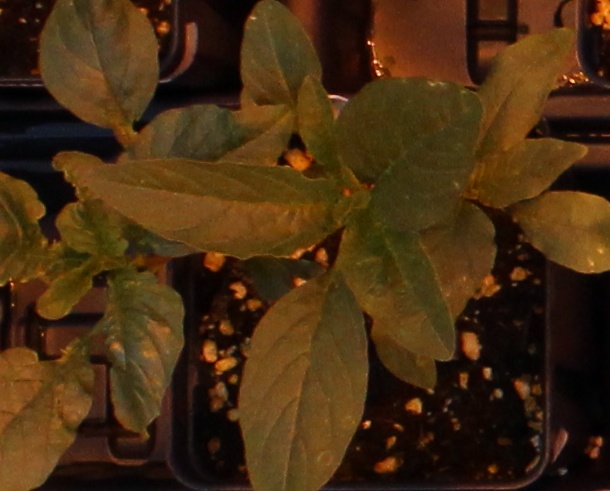
Label: Waterhemp